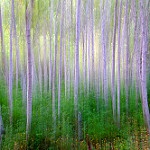
Label: forest